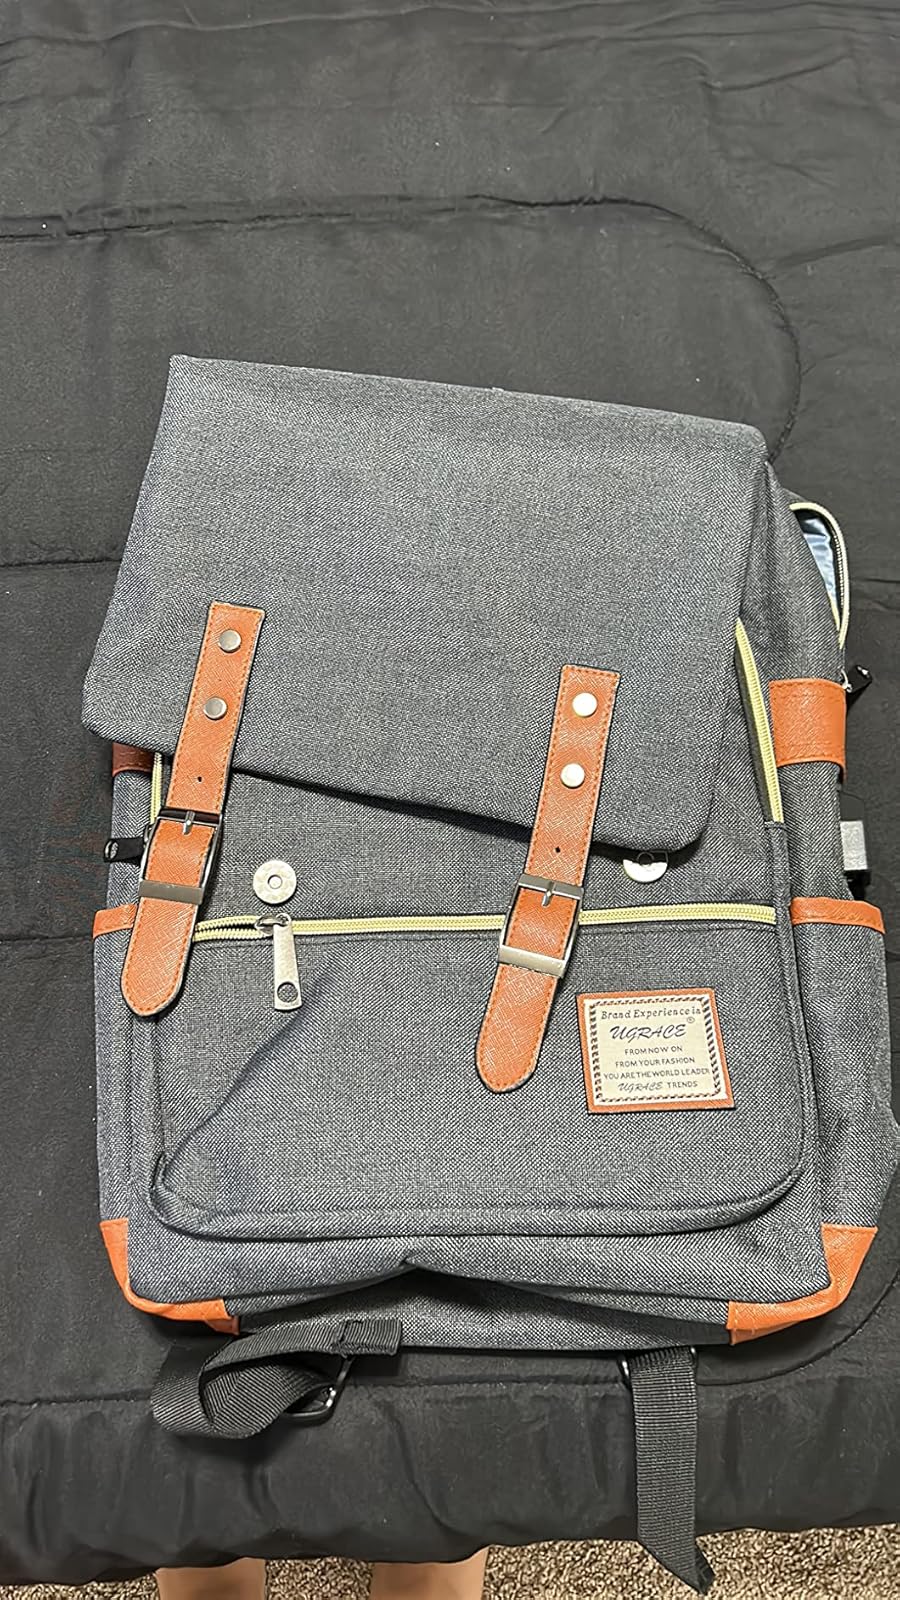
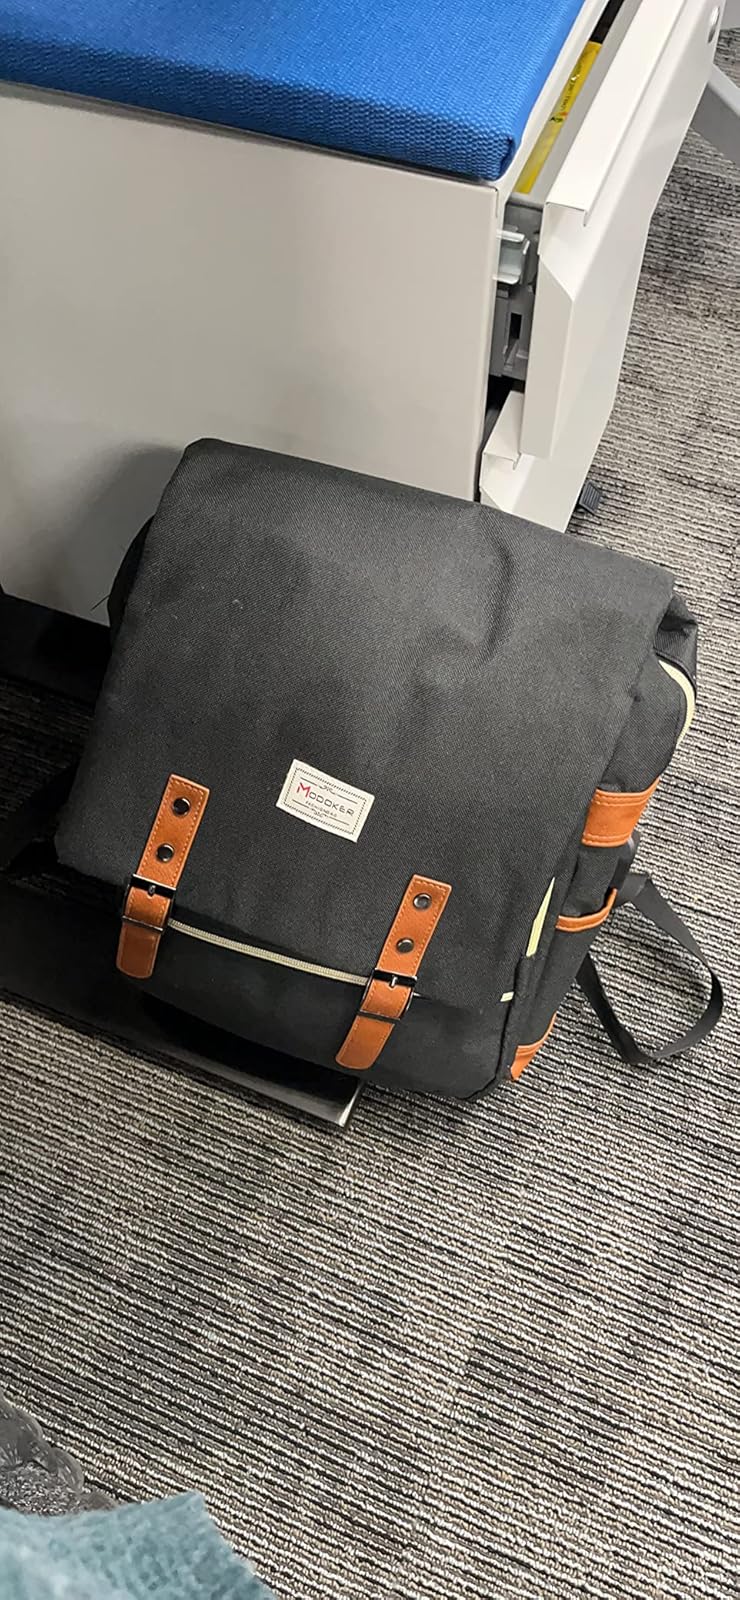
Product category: bag
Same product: no